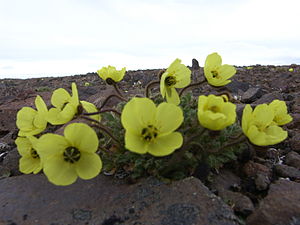
Franz Josefs Land / Galleri
Franz Josefs land er en russisk øgruppe i Ishavet, øst for Svalbard og vest for Novaja Zemlja. Øgruppen består af 191 øer og har et areal på 16.134 km². Øerne har ingen fastboende. De administreres af Arkhangelsk oblast.